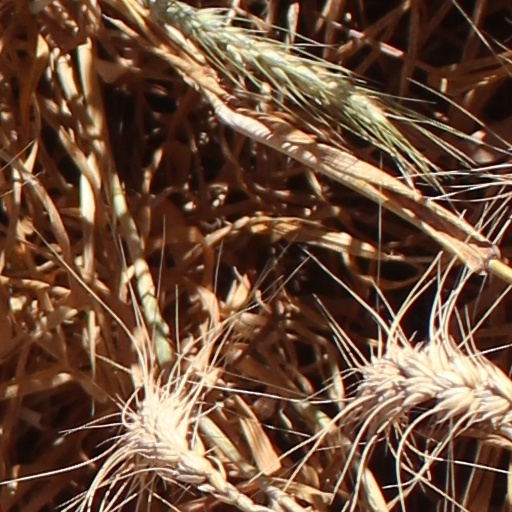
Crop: wheat